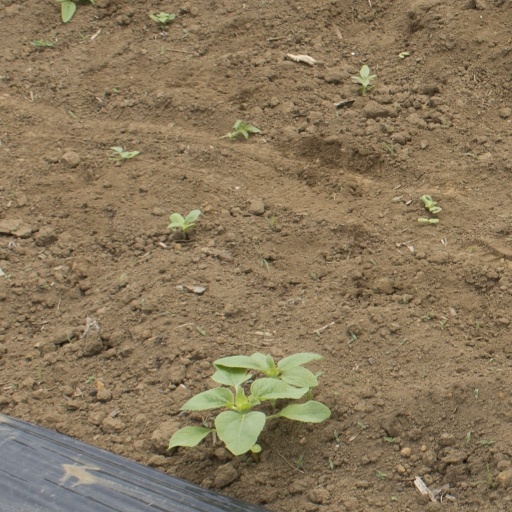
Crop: Jerusalem artichoke